Timorese Democratic Union

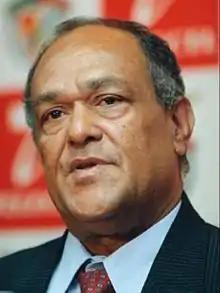
Joao Viegas Carrascalao

The UDT originally advocated continued links with Portugal instead of complete independence, using the Tetum slogan "Mate Bandeira Hun", meaning 'Death in the shadow of the flag', but later formed an alliance with the more left-wing Frente Revolucionaria de Timor-Leste Independente (Fretilin) to work towards gradual independence in January 1975. Initially, the party's programme consisted of democracy, human rights, self-determination and income redistribution. The founders of the party included the brothers Mário, Manuel and João Carrascalão, Domingos de Oliveira (the first General Secretary), Francisco Lopes da Cruz and César Augusto Mousinho (then Mayor of Dili and Vice President of the UDT). Mário Carrascalão was the founding president, but had to relinquish his office to the former customs officer Lopes da Cruz under pressure from Portuguese officers, as Carrascalão was said to have too close ties to the old dictatorship. Moisés da Costa Amaral was president of the political commission from 1975 to 1989. Augusto Mouzinho, the mayor of Dili, became deputy chairman of the UDT.